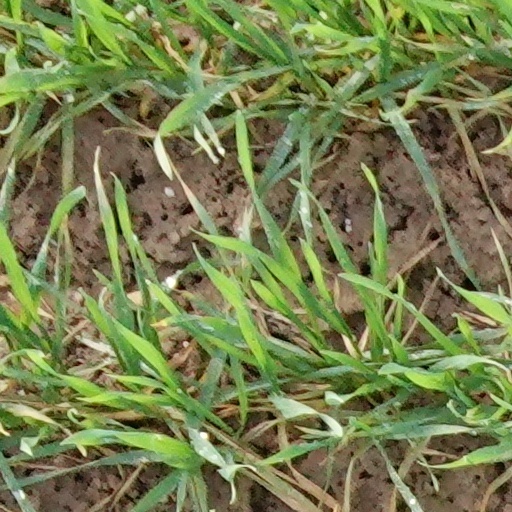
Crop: wheat